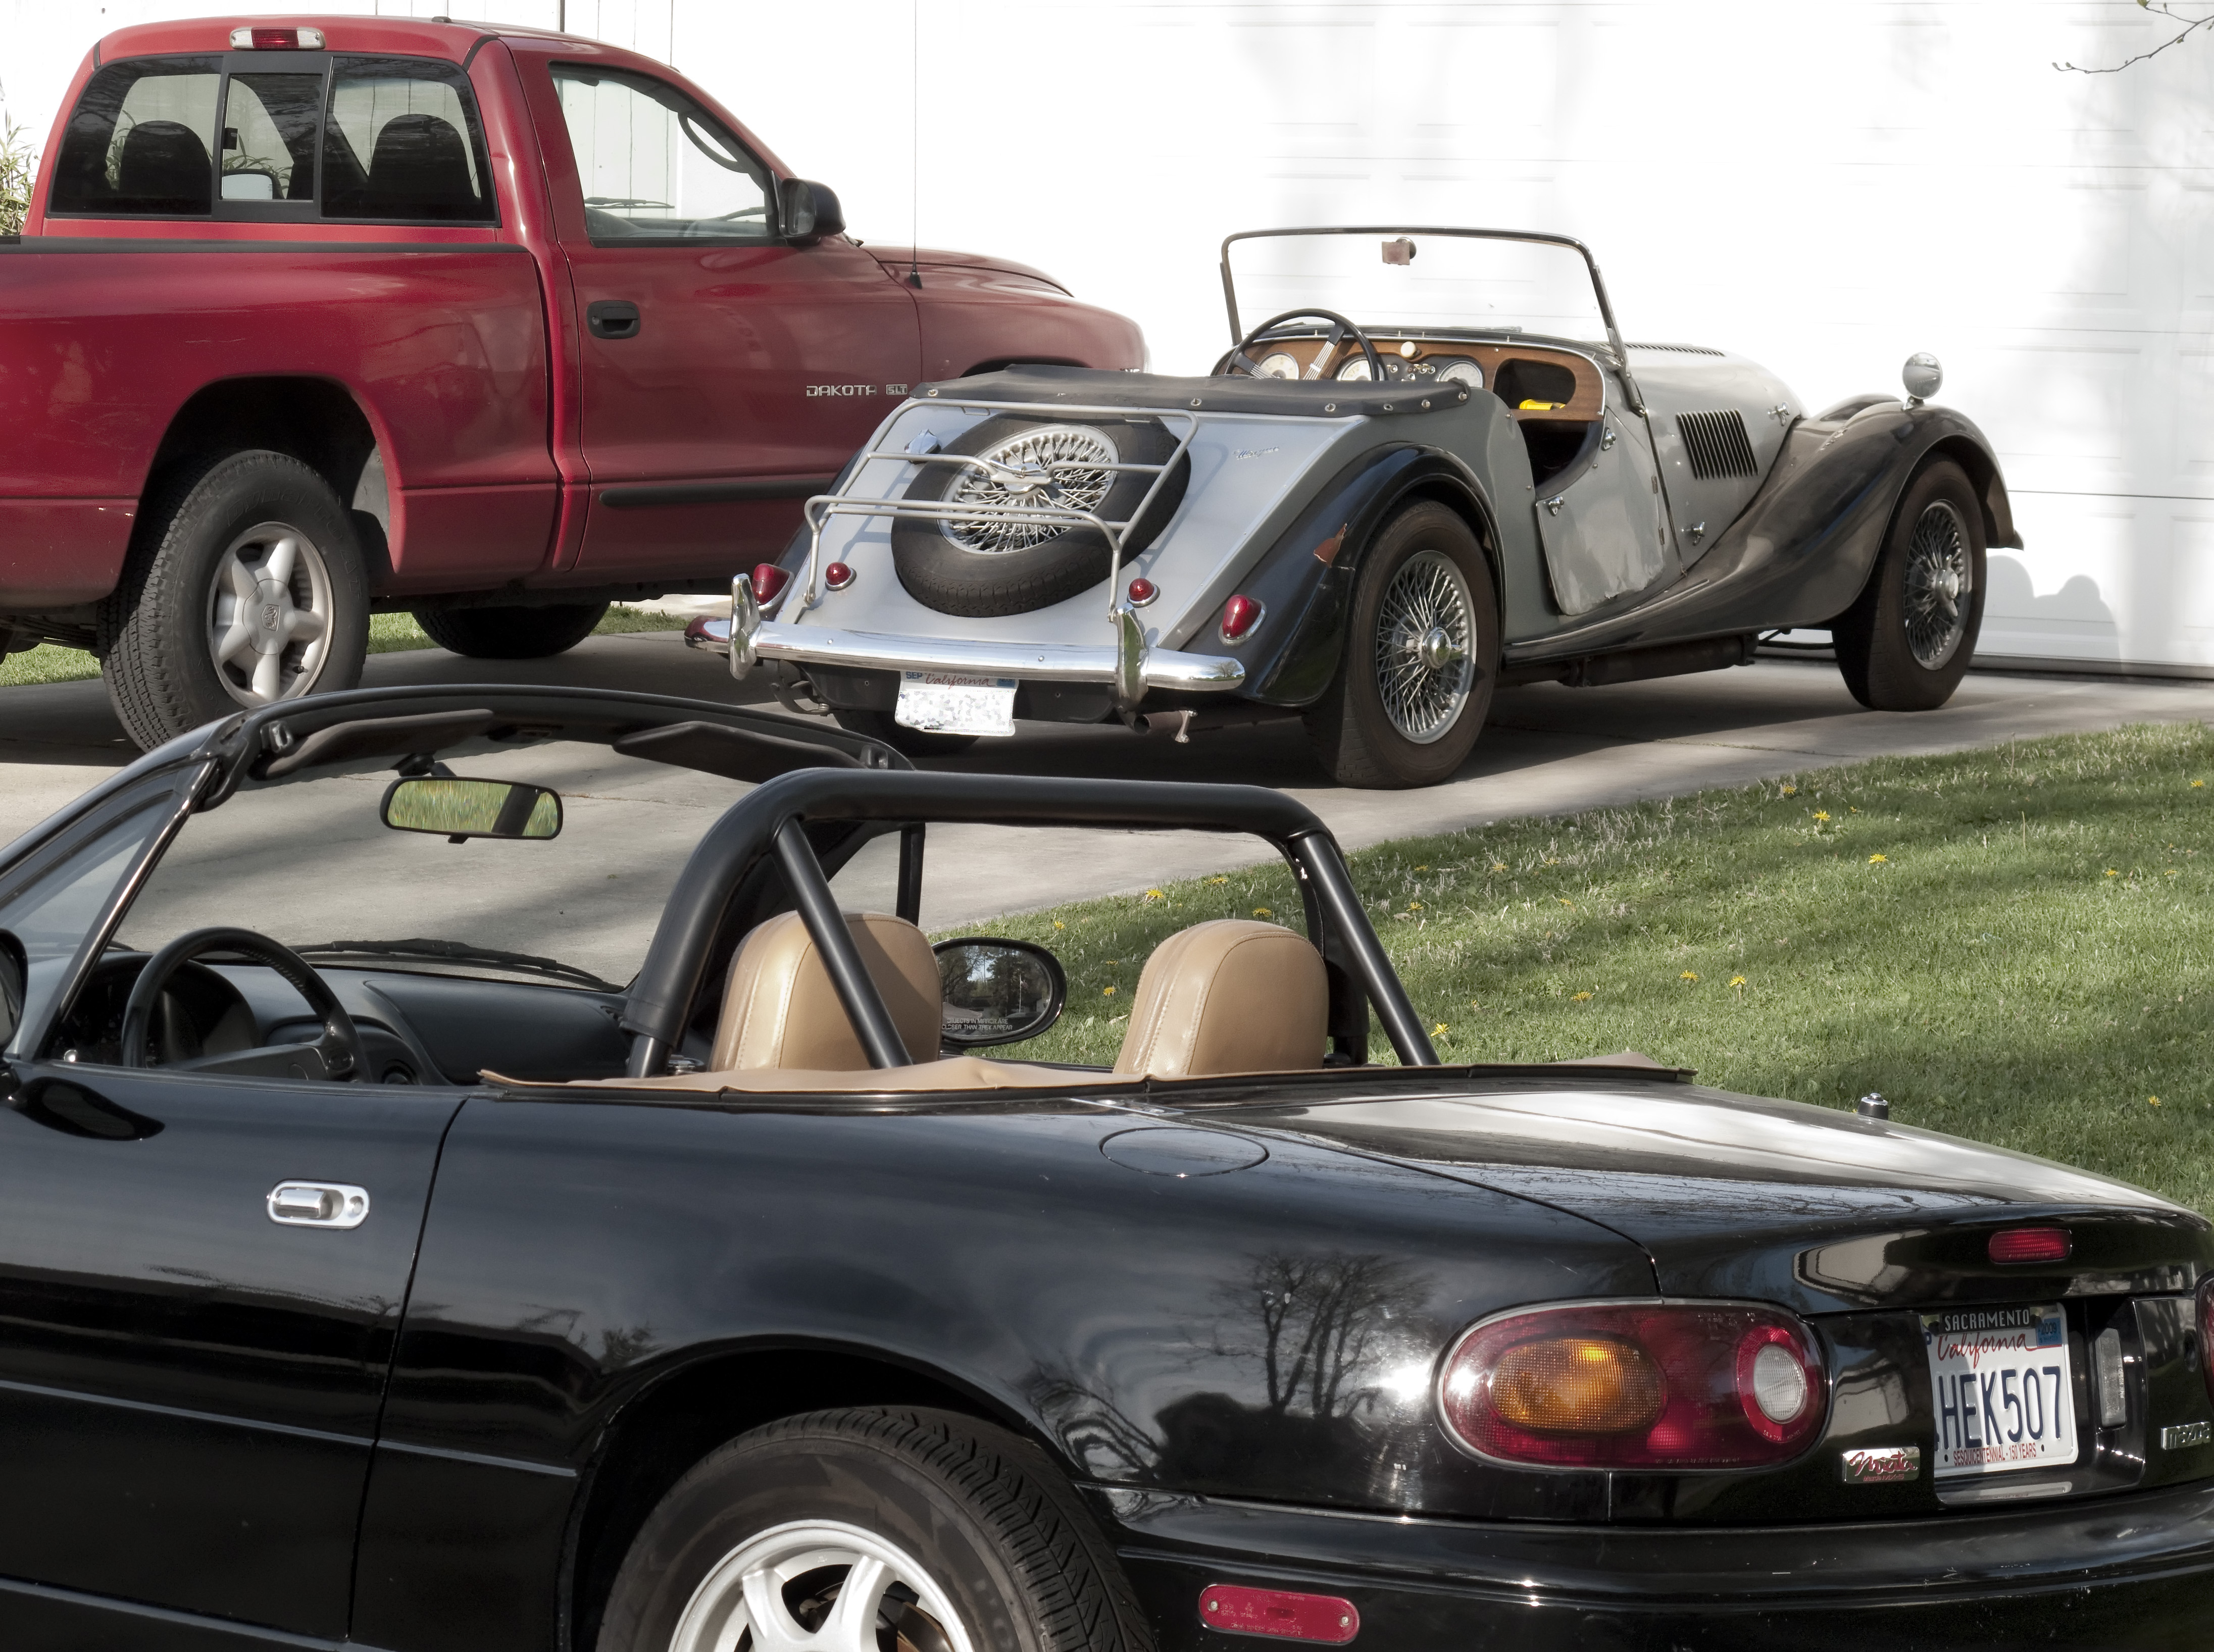
car, wheel, vehicle, sports car, muscle car, morgan, springtime, convertible, 1961, mazda, miata, 1996, mx5, drophead, plus4, land vehicle, automobile make, automotive exterior, compact car, luxury vehicle, performance car